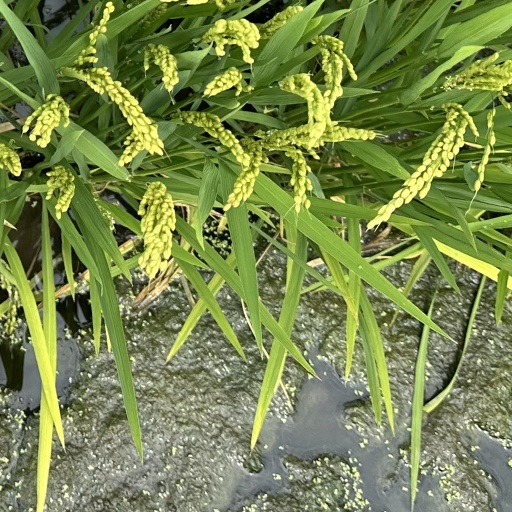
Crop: rice